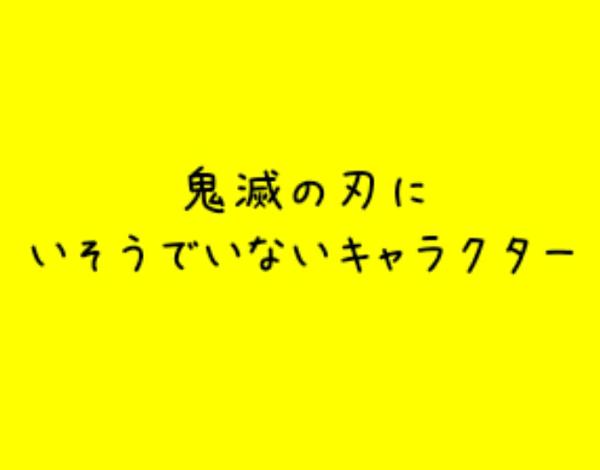
回答: 美空ひばり